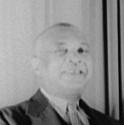
Age: 67